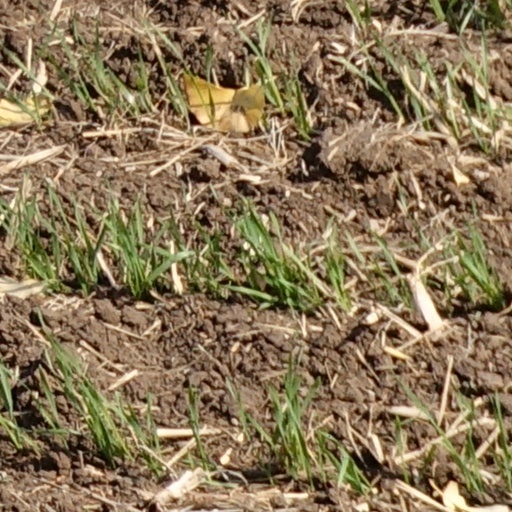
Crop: wheat